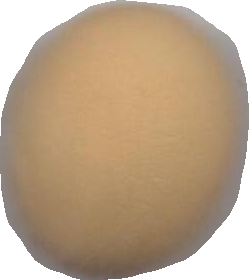
Variety: Grobogan